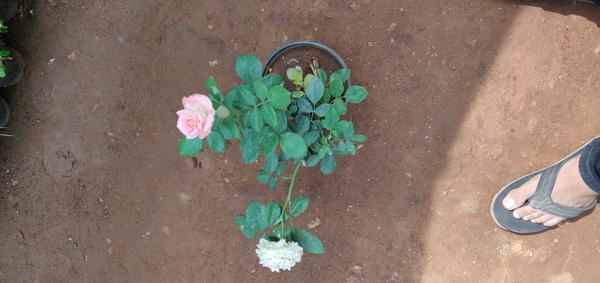
Plant: Rose